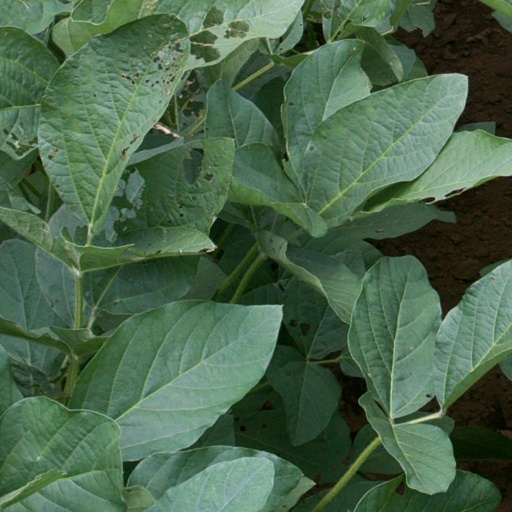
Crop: soybean